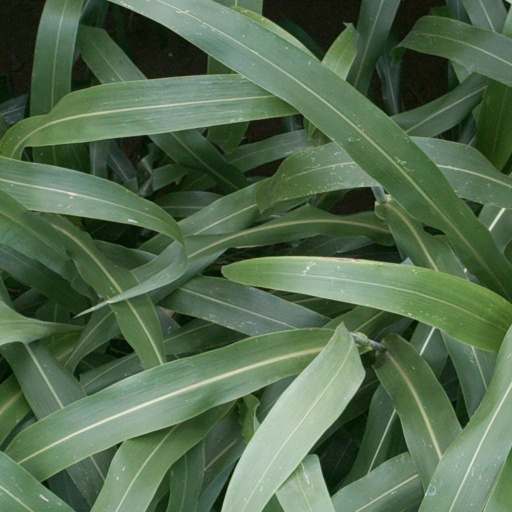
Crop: sorghum